List of Dutch inventions and innovations

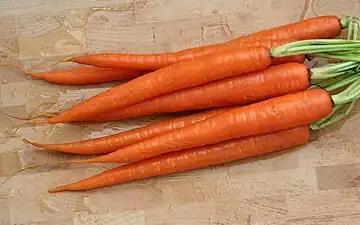
Orange-coloured carrots

Rembrandt lighting is a lighting technique that is used in studio portrait photography.